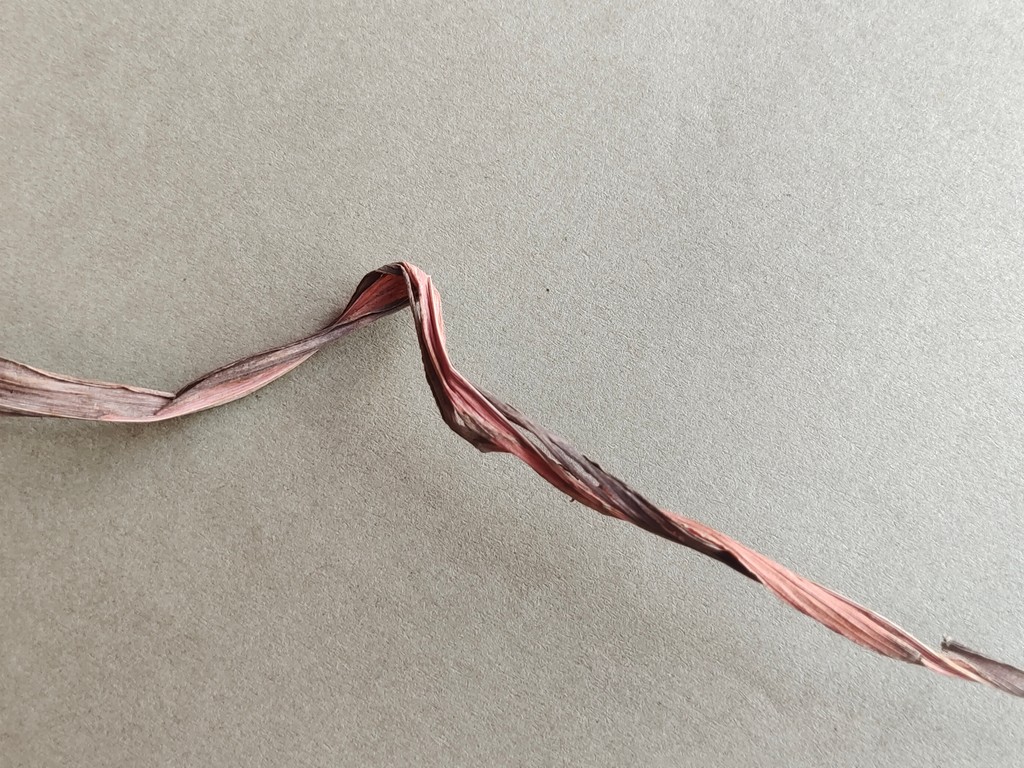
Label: Dried